Well-being contributing factors

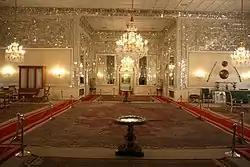
Money, once one reaches middle class, may be best spent ensuring one's job and social ties.

Well-being has traditionally focused on improving physical, emotional and mental quality of life with little understanding of how dependent they all are on financial health. However, financial stress often manifests itself in physical and emotional difficulties that lead to increased healthcare costs and reduced productivity. A more inclusive paradigm for well-being would acknowledge money as a source of empowerment that maximizes physical and emotional health by reducing financial stress. Such a model would provide individuals with the financial knowledge they need, as well as enable them to gain valuable insight and understanding regarding their financial habits, as well as their thoughts, feelings, fears and attitudes about money. Through this work, individuals would be better equipped to manage their money and achieve the financial wellness that is essential for their overall well-being.